2010 United States Senate special election in Massachusetts

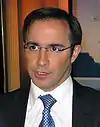
Joseph L. Kennedy

Joseph L. Kennedy opposed Democratic plans for healthcare reform and vowed, if elected, to work to repeal the legislation. He opposes government spending by both the George W. Bush and Barack Obama administrations. It was suggested that he could have benefited from voters who associated him with the Kennedy family, which he acknowledged, saying "I'm not going to be delusional, there will be hard-core Kennedy voters who will pull the wrong lever." However, Boston University political scientist Thomas Whalen said that Kennedy's libertarian views may cause him to detract votes from Brown rather than Coakley.